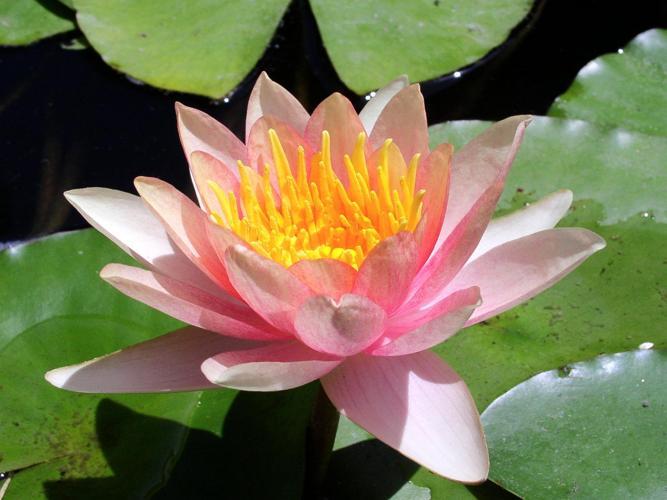
Label: water lily